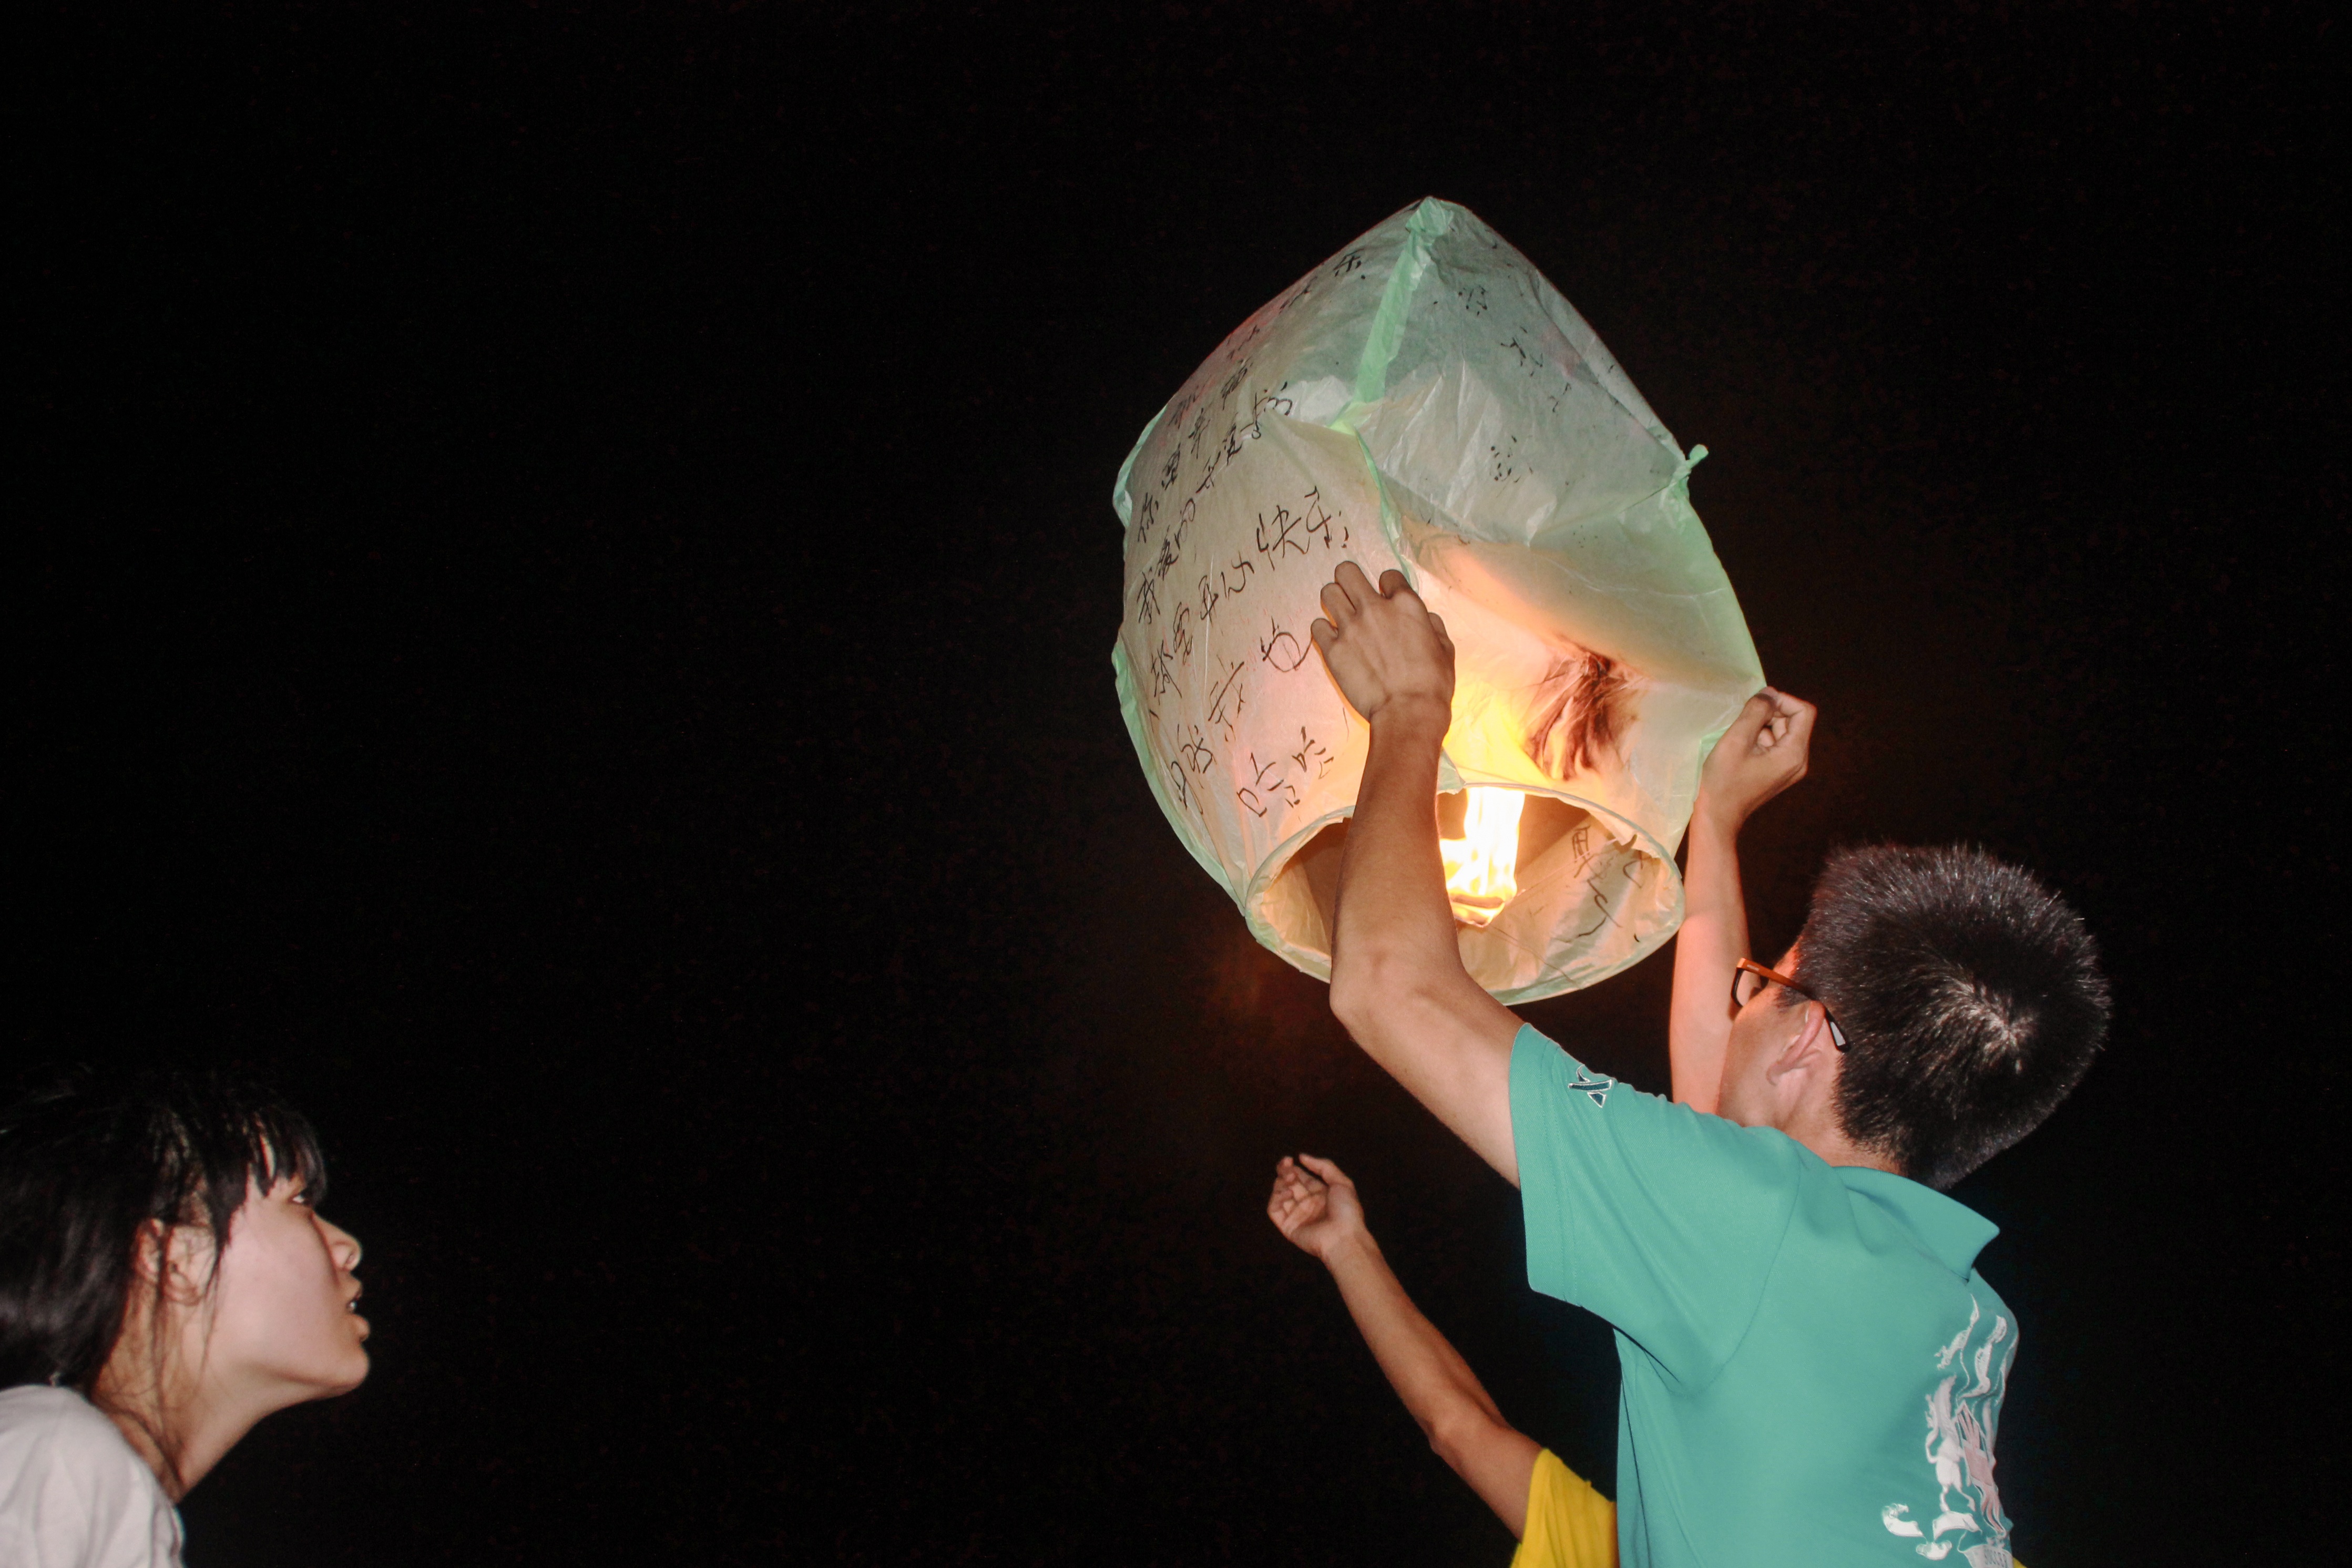
camping, performance art, theatre, kids, stage, performance, lanterns, entertainment, performing arts, chinese lanterns, tianxingzhou, paper lanterns, flying lanterns, musical theatre